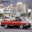
Label: automobile